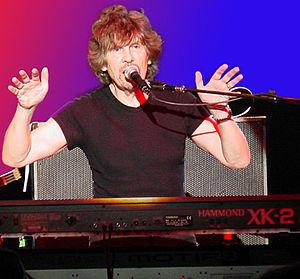
Rodney Terence Argent, dit Rod, né le 14 juin 1945 à St Albans au Royaume Uni, est un claviériste, chanteur, auteur-compositeur et producteur britannique. Il est reconnu pour avoir été le claviériste des groupes The Zombies et Argent durant les années 1960 et 1970, avant de finalement reformer The Zombies depuis 2011.